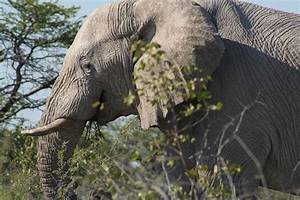
Label: elephant